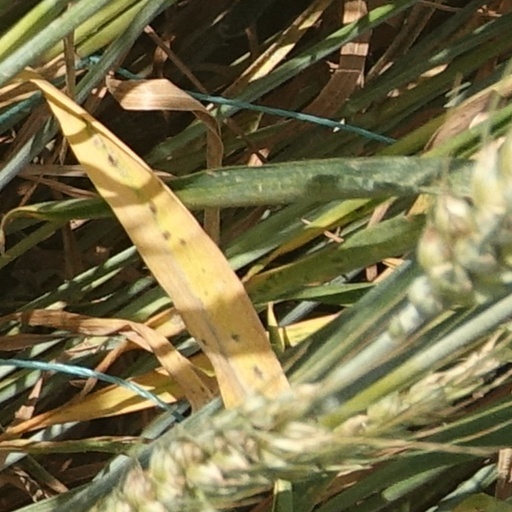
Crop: wheat